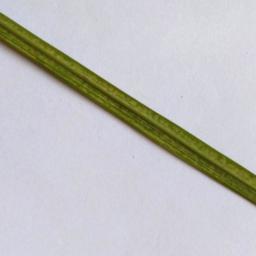
Label: Rice___Healthy